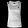
Label: T - shirt / top